Imperial Russian Army

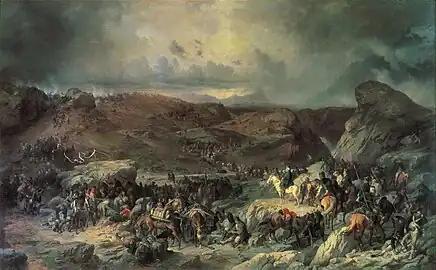
General Suvorov crossing the St. Gotthard Pass during the Italian and Swiss expedition in 1799.

The history of the Russian Army in this era was principally linked to the name of Russian General Alexander Suvorov, considered to be one of the few great generals in history who never lost a battle.